Maksim Sedej

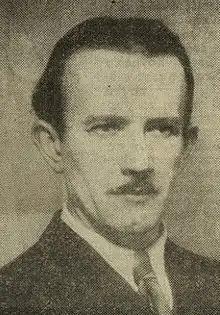

Maksim Sedej (26 May 1909 – 13 May 1974) was a Slovene painter, one of the key figures of the mid-20th-century art scene in Slovenia.